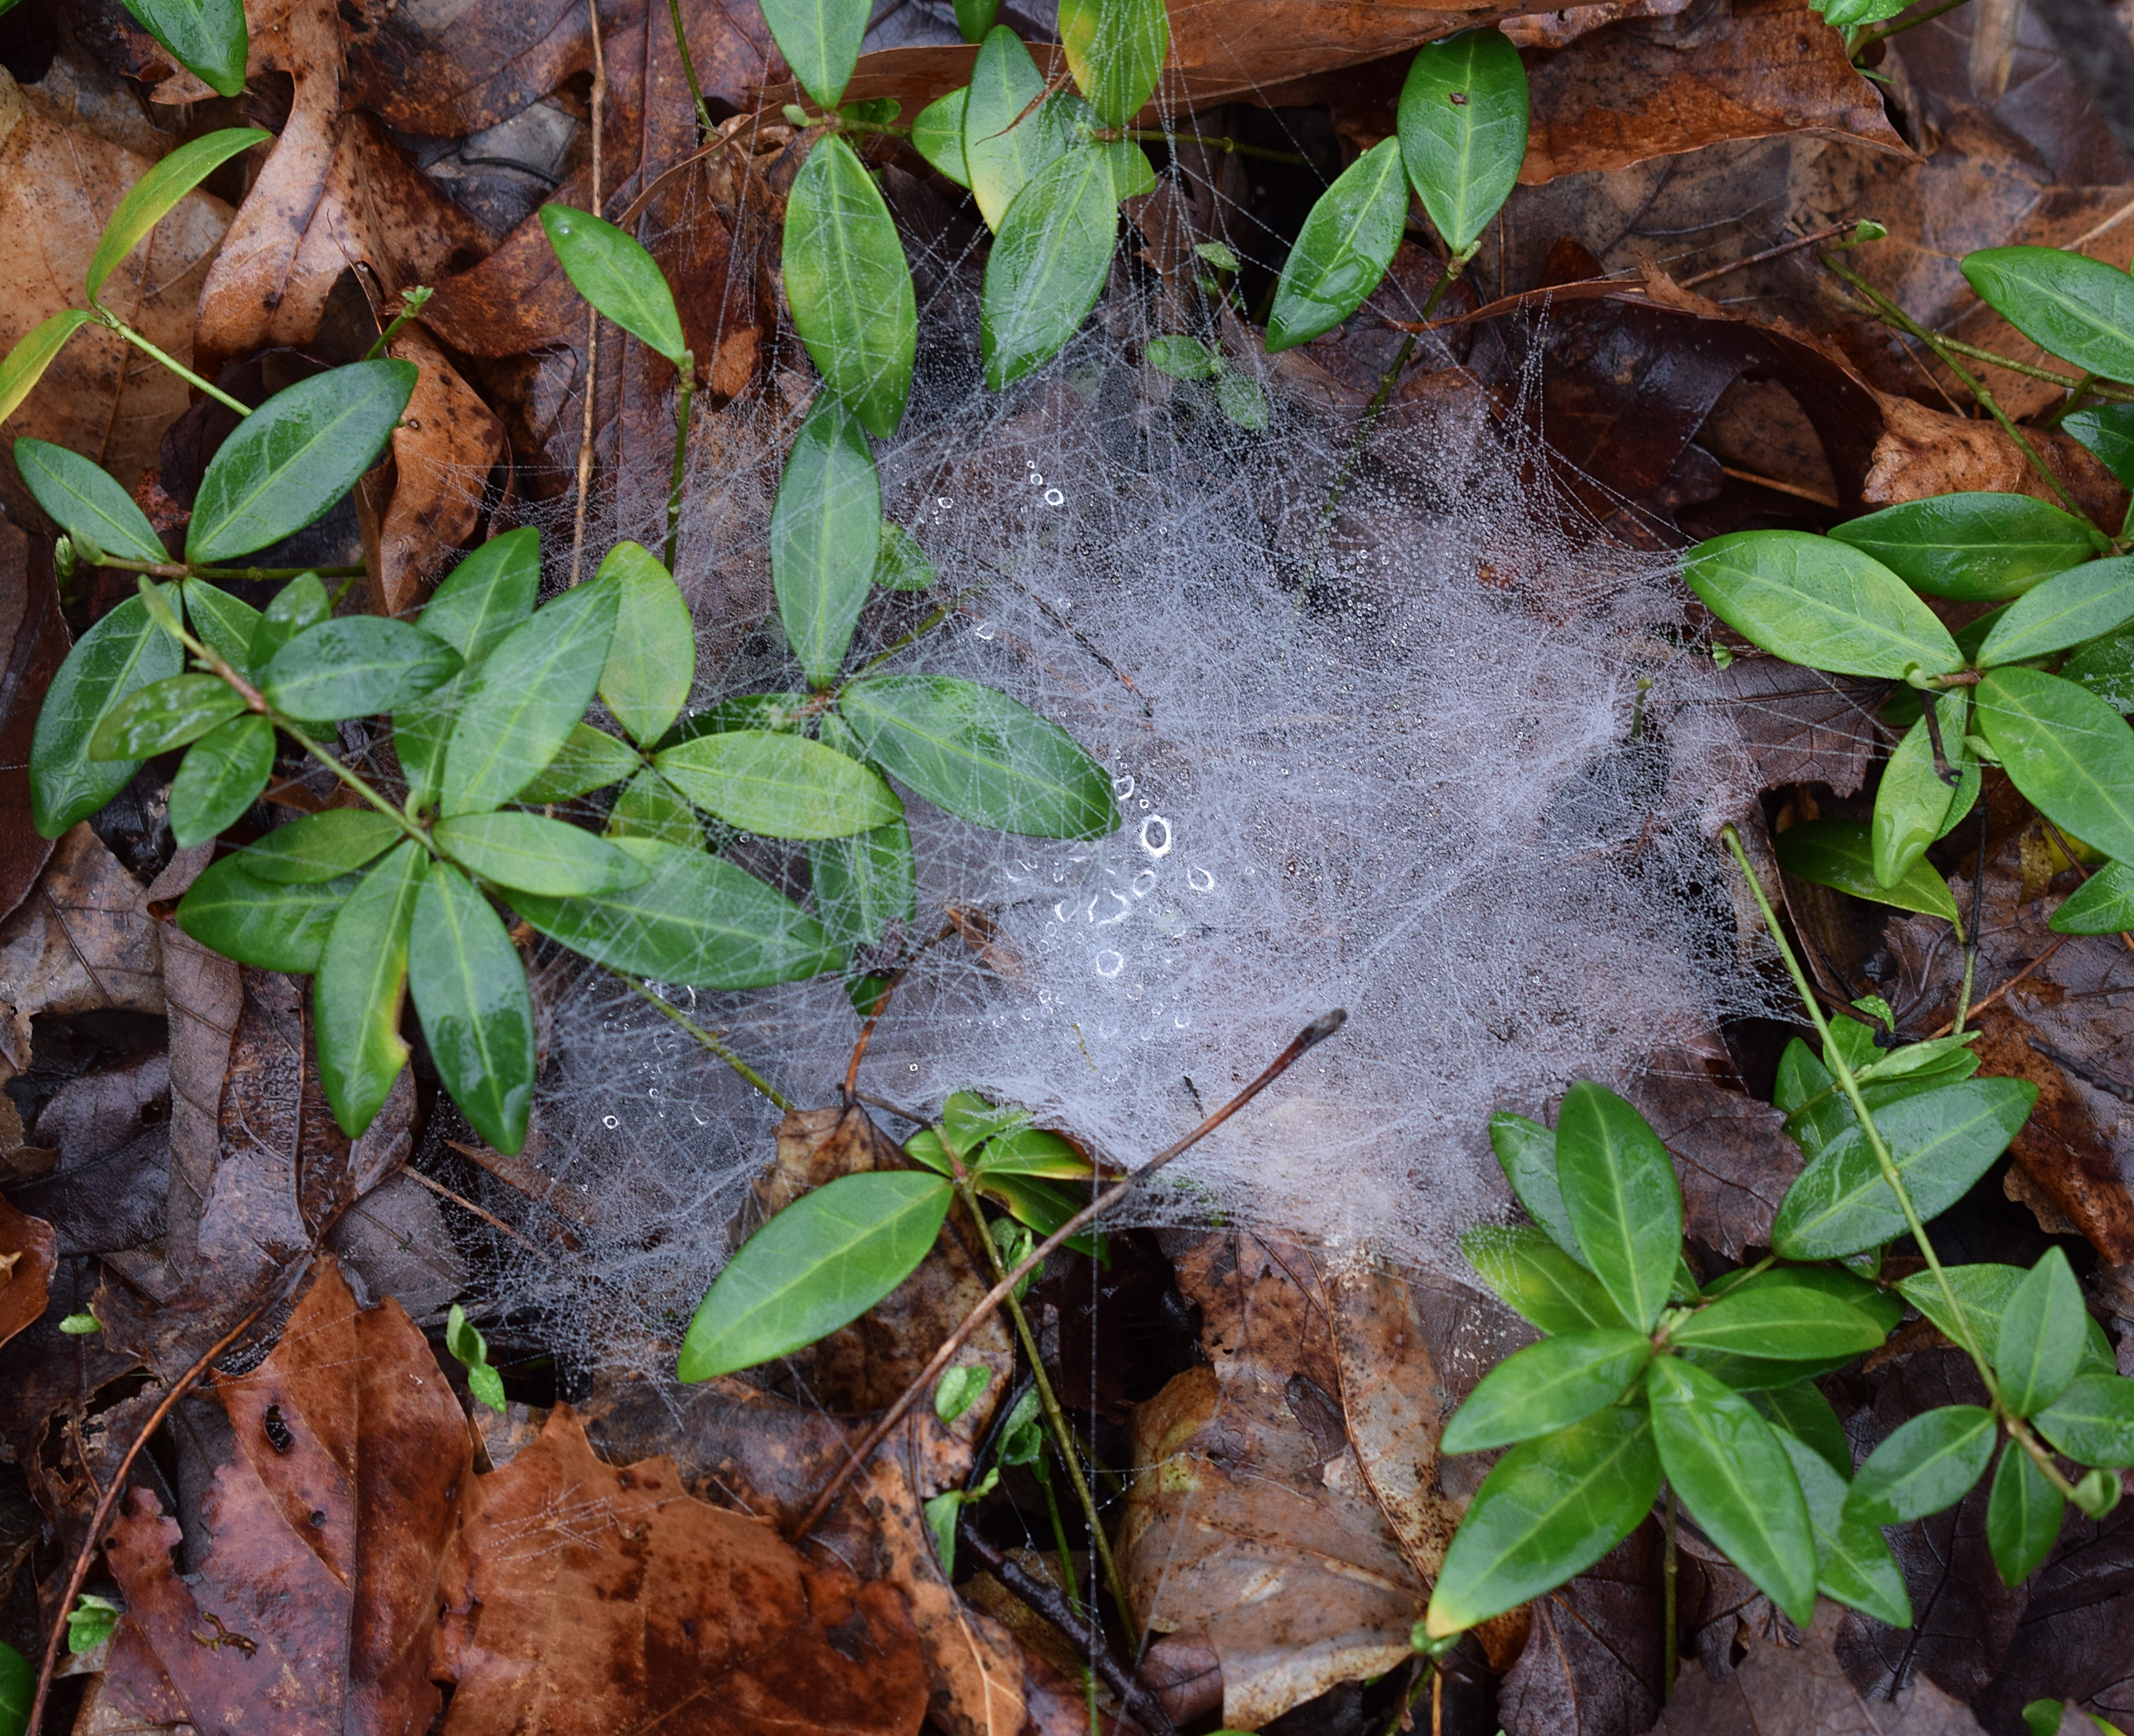
tree, nature, forest, plant, leaf, flower, wildlife, web, spring, green, jungle, autumn, soil, botany, garden, flora, fauna, wildflower, spider, forest floor, shrub, rainforest, woodland, flowering plant, natural environment, land plant, a night's spinning, spiderwebs with raindrops